Wayfinding (urban or indoor)

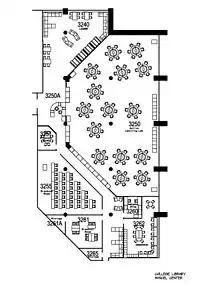
College library blueprints

Wayfinding is used in the fields of architecture, urban planning and communication design and refers to the user experience of navigating and orienting oneself within the physical environment. It has been defined as a spatial problem-solving process involving the interpretation of visual and environmental cues to navigate to a destination in a familiar or unfamiliar environment.